Judith McKenzie (archaeologist)

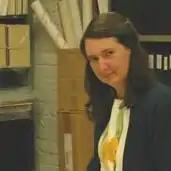
copyright by Oxford Centre for Late Antiquity

Judith Sheila McKenzie (28 November 1957 – 27 May 2019) was an Australian archaeologist whose work primarily focused on the architecture of the ancient Middle East. At the time of her death, McKenzie was Associate Professor of Late Antique Egypt and the Holy Land at the University of Oxford and Director of the Manar al-Athar project, an open-access image archive of the Middle East. McKenzie was known in particular for her work on the architecture of Petra and Alexandria, having published lengthy monographs on each.